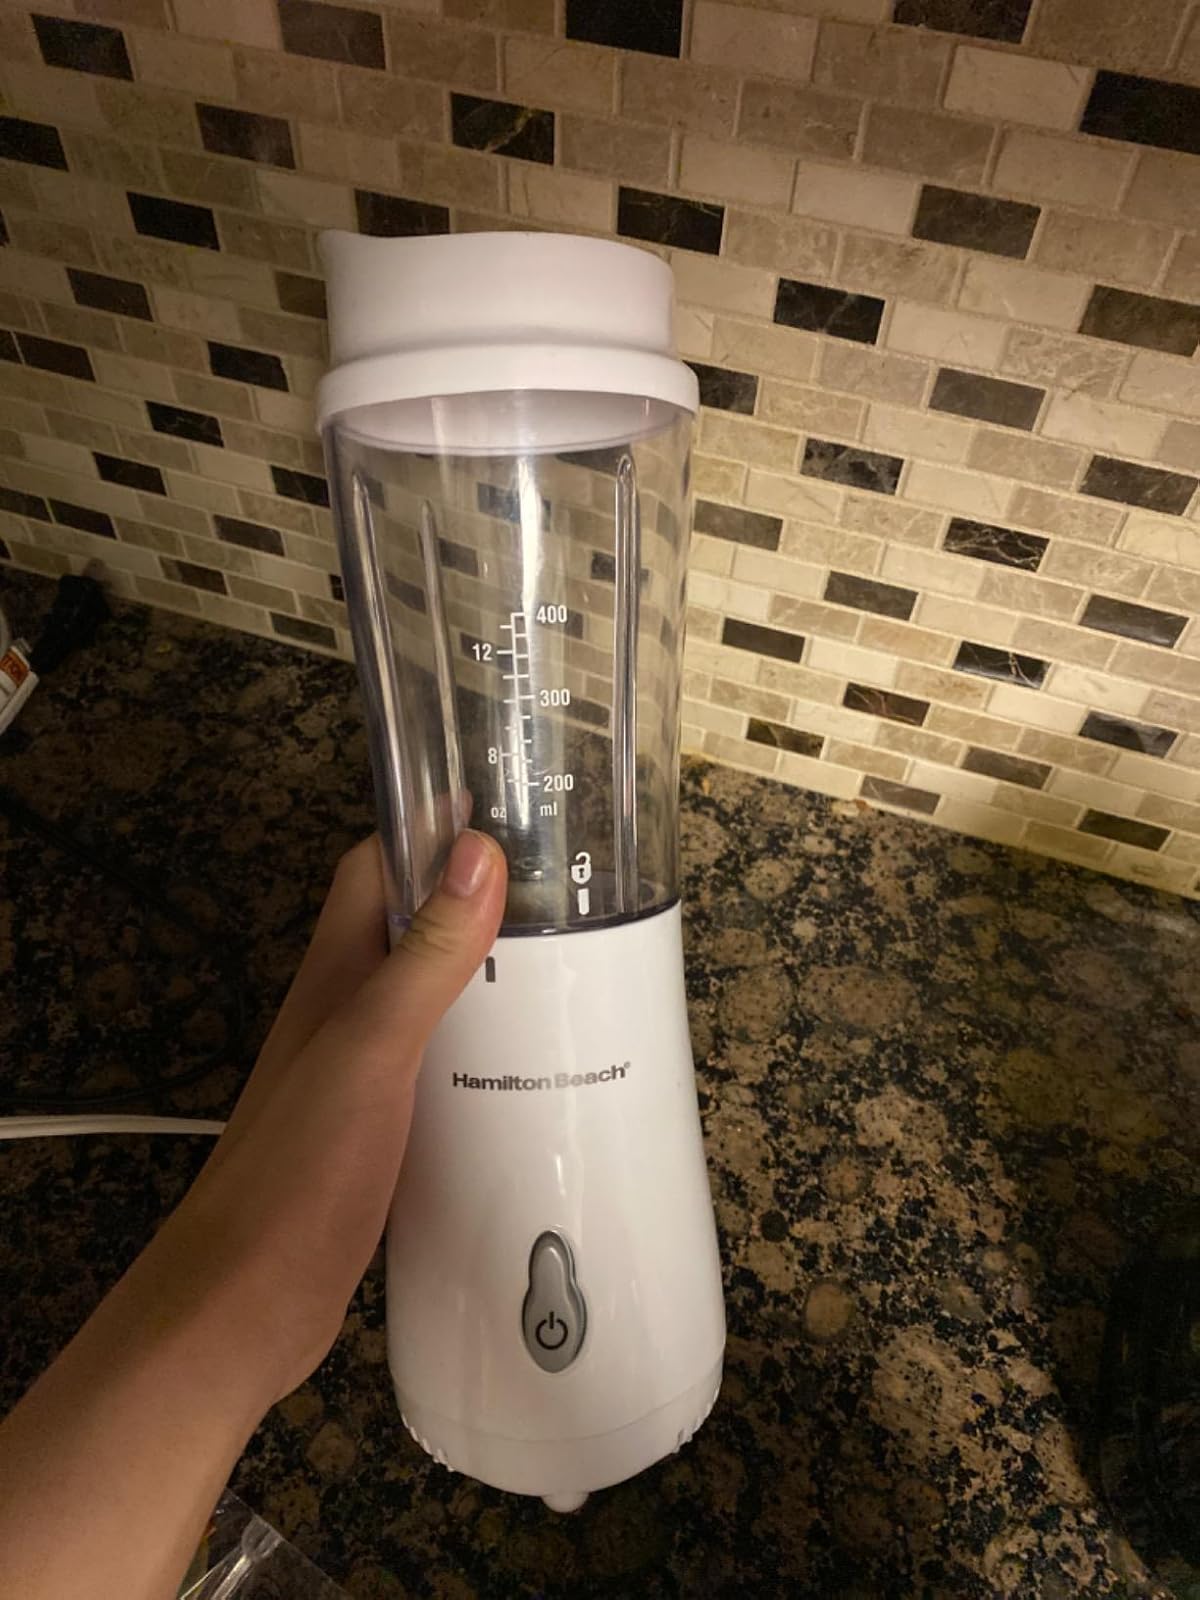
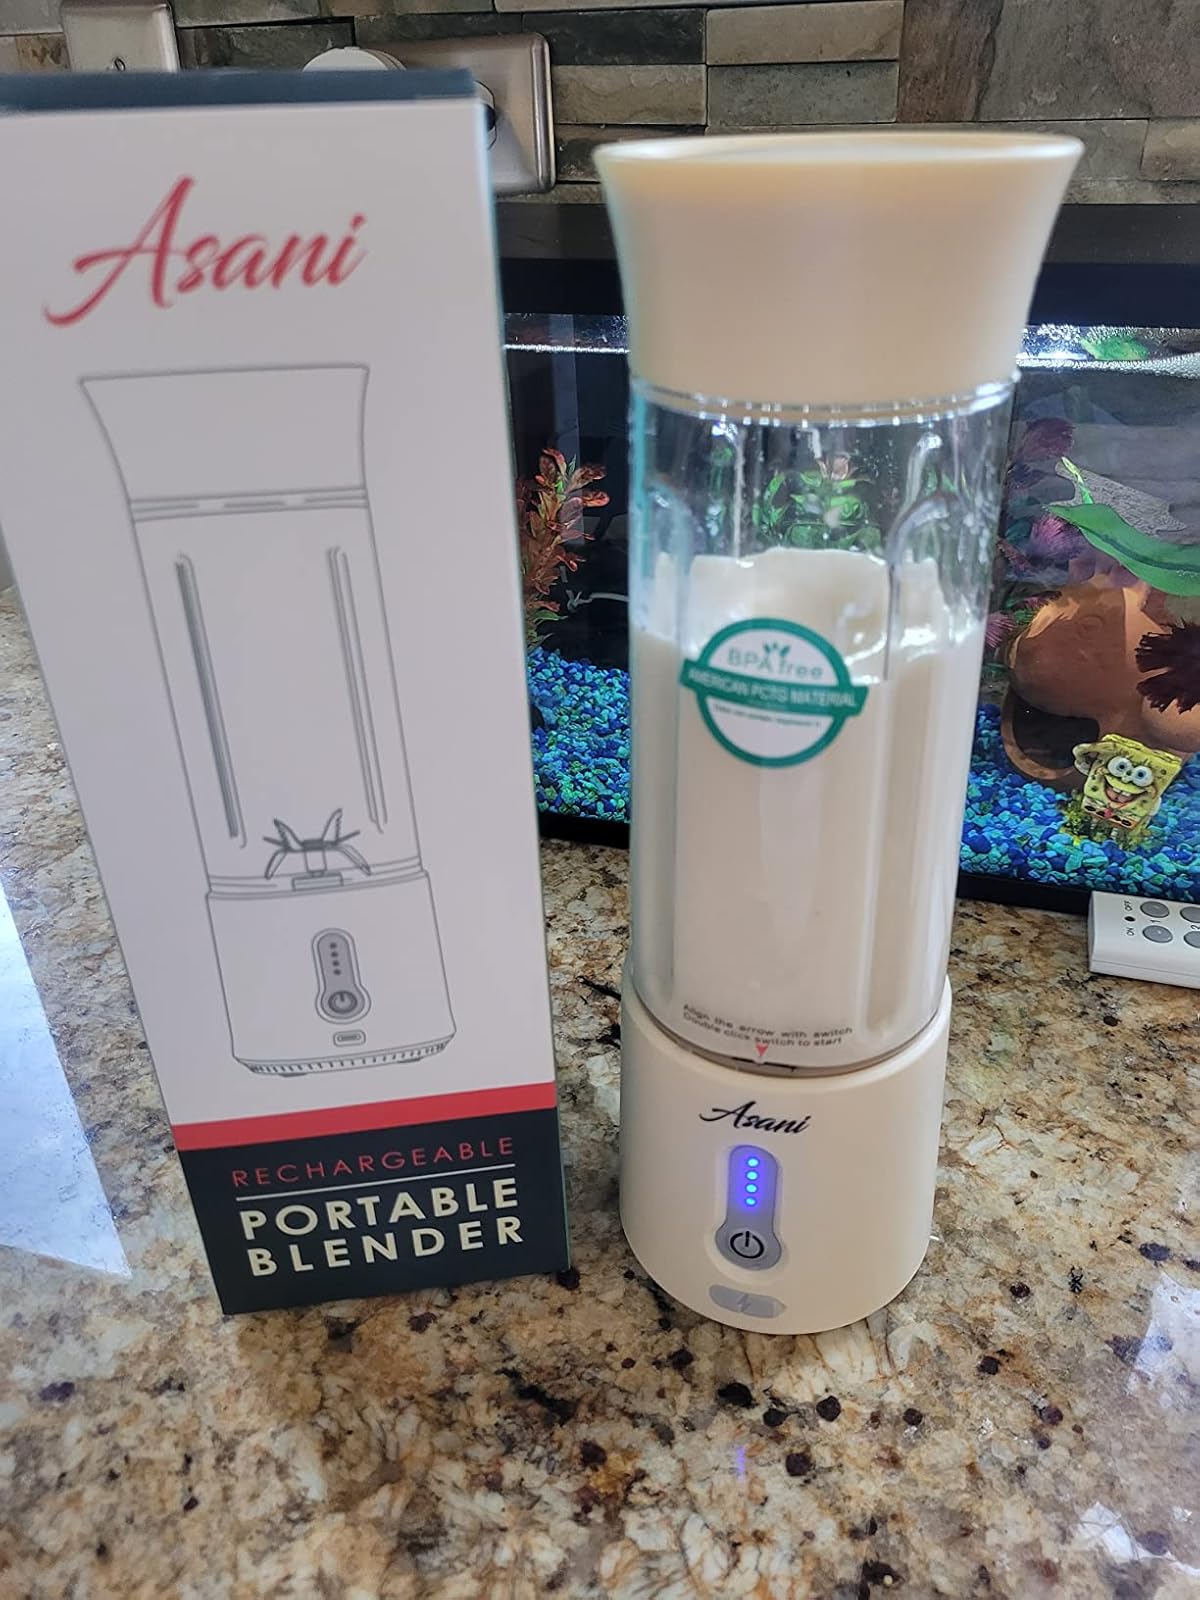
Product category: items_blender
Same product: no